Thomas Weir

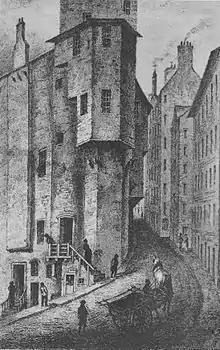
Major Weir's House in the West Bow, Edinburgh

Major Thomas Weir (1599 – 1670) was a Scottish soldier and presumed occultist, executed for bestiality, incest and adultery.